Viggo Lindstrøm

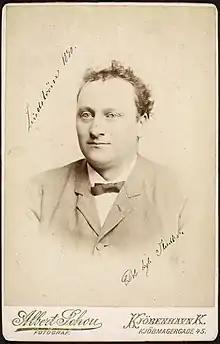
Viggo Lindstrøm, photo by Albert Schou, 1890.

Viggo Lindstrøm (12 January 1858 – 17 June 1926) was a Danish actor and theatre director, founder of Det Ny Teater in Copenhagen. He was married to the actress Vera Lindstrøm.